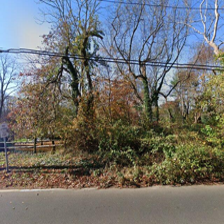
Label: streetView